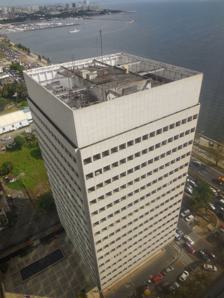
Building: L. V. Locsin Building
Country: Philippines
Year built: 1985
This article relies largely or entirely on a single source . Relevant discussion may be found on the talk page . Please help improve this article by introducing  citations to additional sources . Find sources: "L. V. Locsin Building" – news · newspapers · books · scholar · JSTOR ( January 2018 ) Office in Makati, Philippines L. V. Locsin Building General information Status Completed Type Office Location 6752 Ayala Avenue corner Makati Avenue , Makati , Philippines Coordinates 14°33′16″N 121°01′26″E / 14.5545°N 121.0239°E / 14.5545; 121.0239 Named for Leandro Locsin Construction started 1985 Height 74.8 m (245 ft) (estimate) Technical details Floor count 19 Design and construction Architect(s) Leandro Locsin L. V. Locsin Building is a 19-storey office building at 6752 Ayala Avenue . Named after its designer, National Artist for Architecture Leandro Locsin , and completed in 1985, it is notable for its Brutalist architectural style and the architect's signature of floating volumes. With an estimated height of 74.8 meters (245 ft), the building is the first in the Philippines to have no corner columns, evident in the corners of the building where the main emergency staircase is located, highly visible at night with the lights switched on. Location The L. V. Locsin building is located at the southwest corner of Ayala Avenue and Makati Avenue in Makati City , Philippines .  Its location makes it one of the most sought after office address in the Makati Central Business District . Highly accessible via public transportation, it is near famous landmarks in the city, including Makati Shangri-La , Manila Peninsula , Ayala Triangle , Ayala Museum , and Greenbelt . Amenities The building is mainly used as an office space, occupants include Mitsubishi Corporation Philippines , Leighton Contractors, and Anchor Land Holdings. The podium also houses Sala, a fine dining restaurant. References